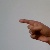
The image shows a hand gesture representing the letter 'G' in Indian Sign Language.